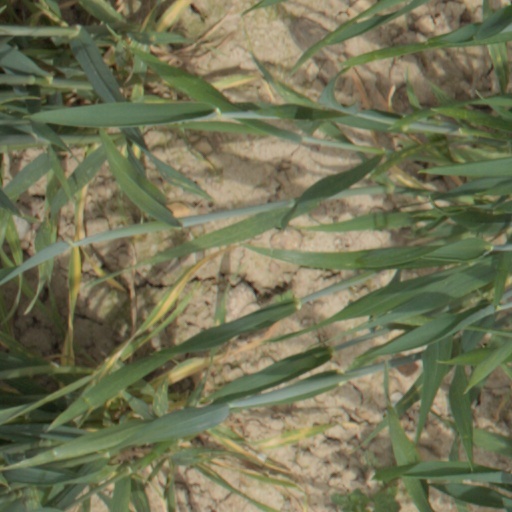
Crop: wheat